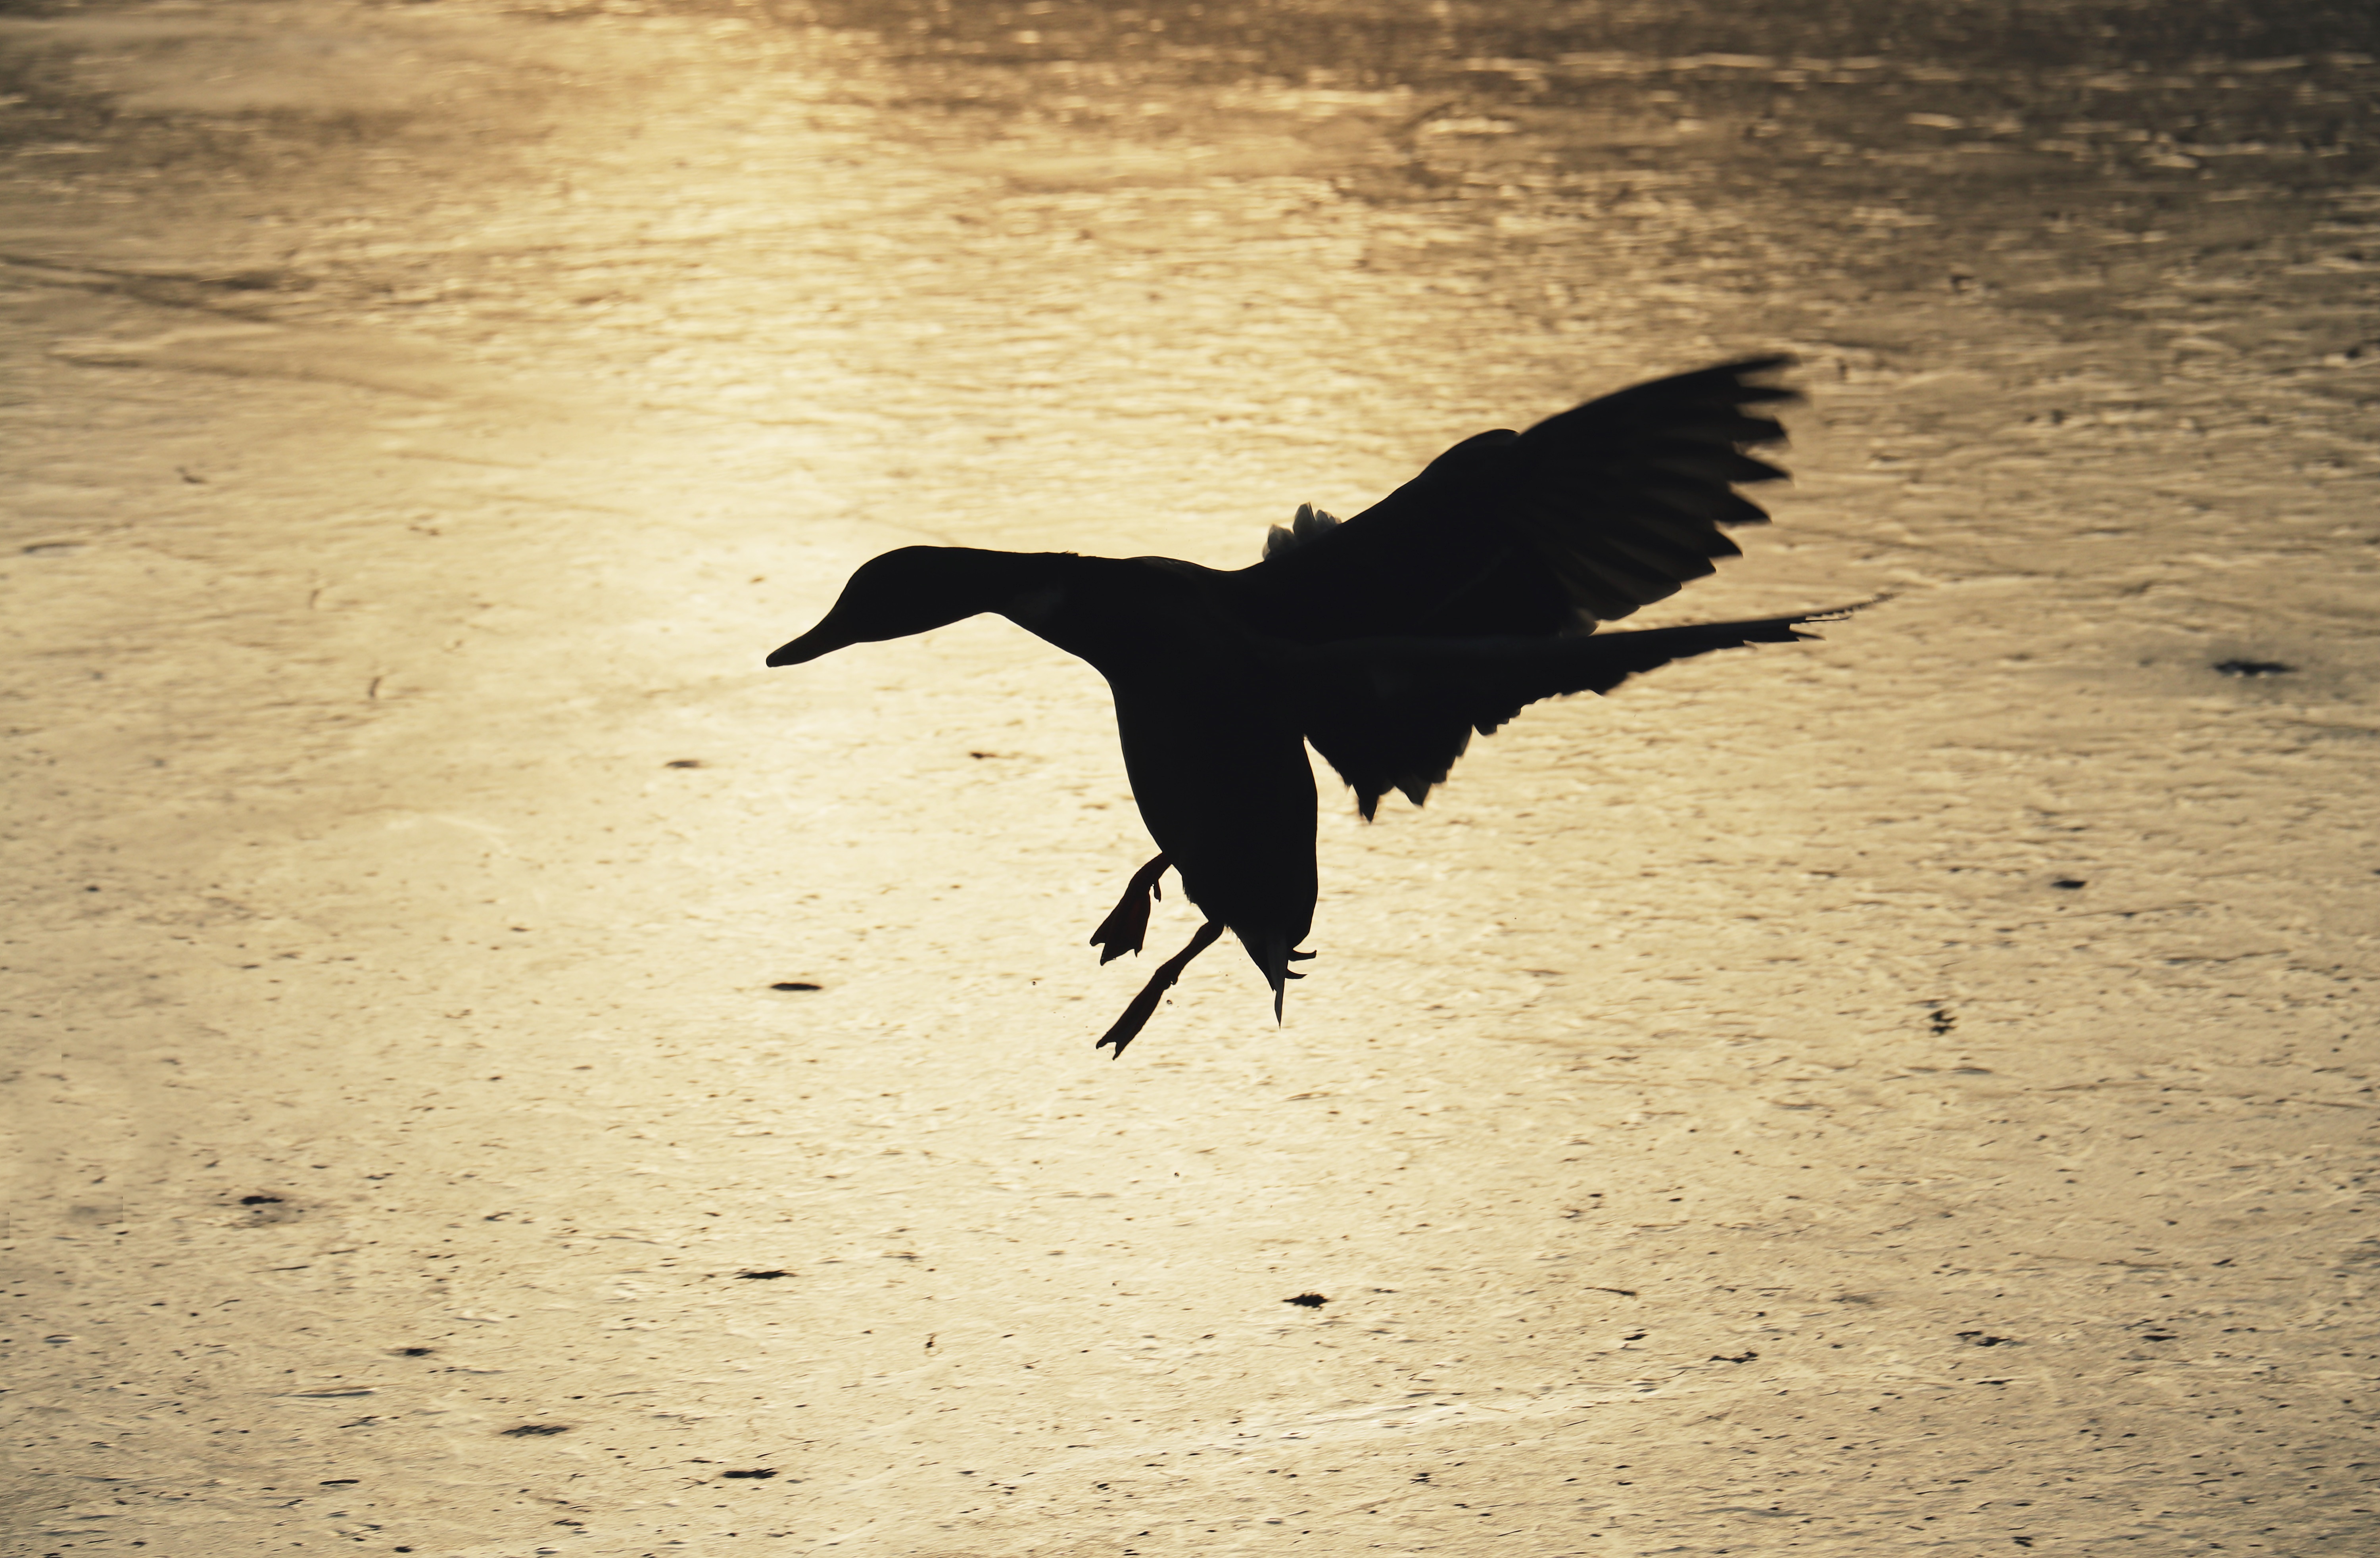
silhouette, duck, skyline, lake, ice, ice rink, winter, back light, nature, wintry, cold, mood, atmosphere, water, flight, flying duck, landing, approach, land, idyllic, sun, bird, aquatic animal, plumage